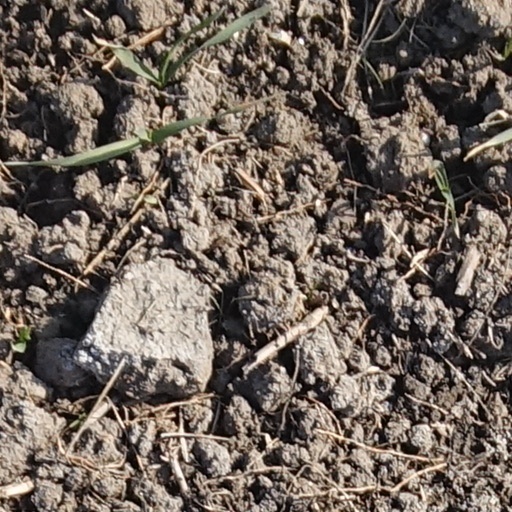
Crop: wheat